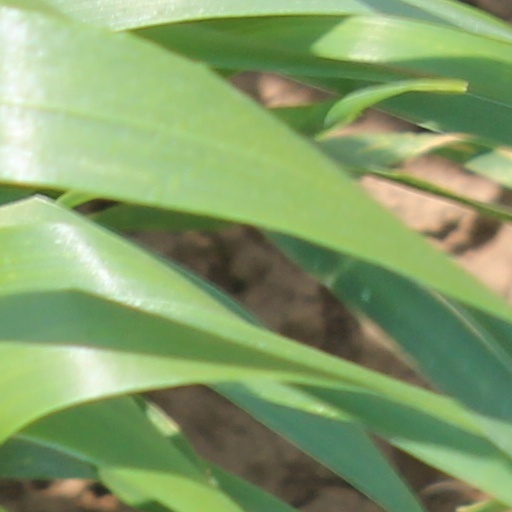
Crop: wheat